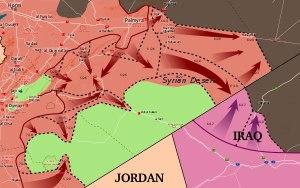
L'offensive de la Badiya a lieu lors de la guerre civile syrienne. Elle est lancée contre l'État islamique le 9 mai 2017 par l'armée et les milices du régime syrien, alliés aux milices chiites pro-iranienne et à la Russie. Elle permet aux forces loyalistes de reprendre le contrôle des régions désertiques dans l'est de la Syrie, puis de briser le siège de Deir ez-Zor en septembre 2017, avant de reprendre toutes les localités sur la rives ouest de l'Euphrate en décembre 2017.